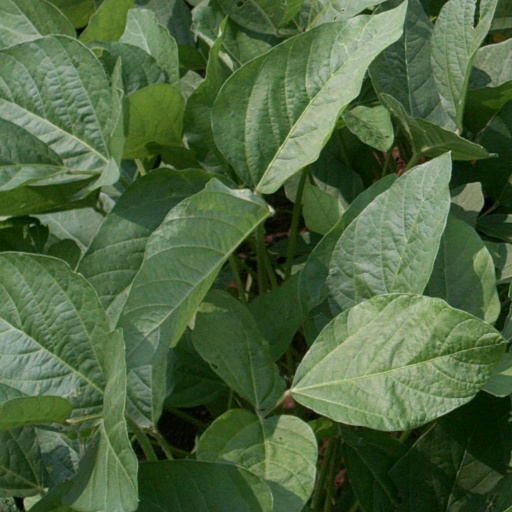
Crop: soybean